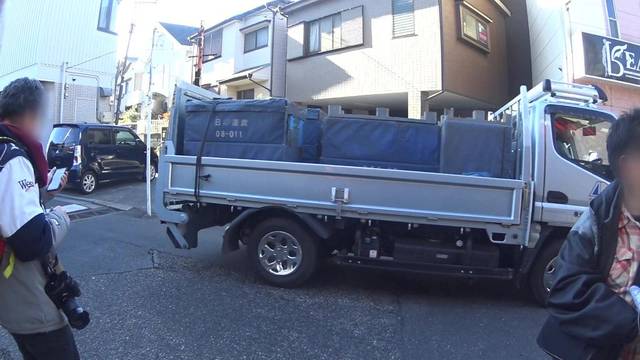
Region: Japan
Coordinates: 35.852, 139.664